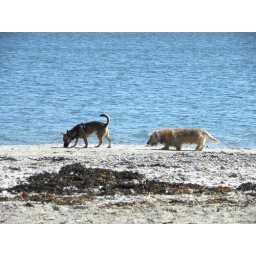
A lovely autumn day at the local beach being enjoyed by a couple of cute dogs.